Victor Schlegel

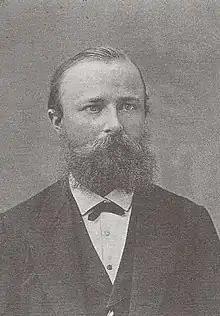
Victor Schlegel

Victor Schlegel (4 March 1843 – 22 November 1905) was a German mathematician. He is remembered for promoting the geometric algebra of Hermann Grassmann and for a method of visualizing polytopes called Schlegel diagrams.